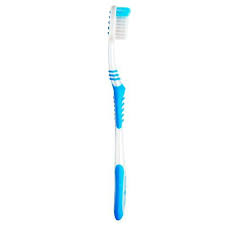
Label: trash